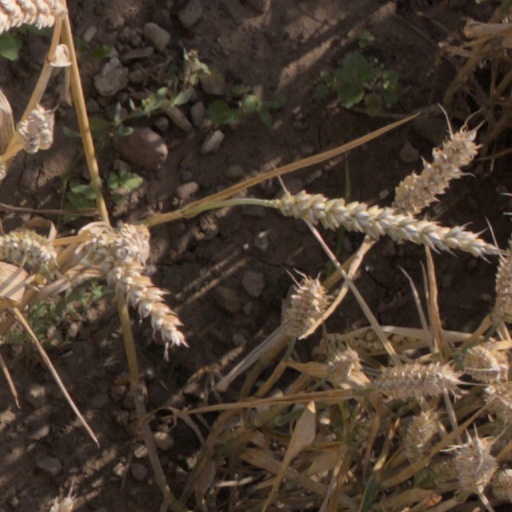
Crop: wheat